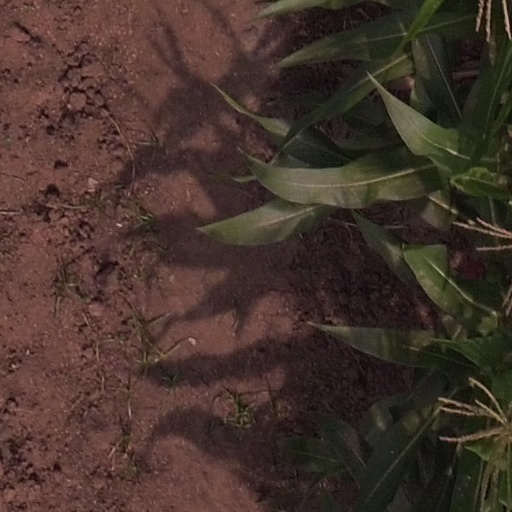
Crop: maize; corn